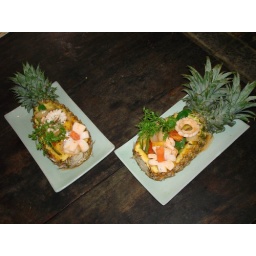
Squid in pineapple boats